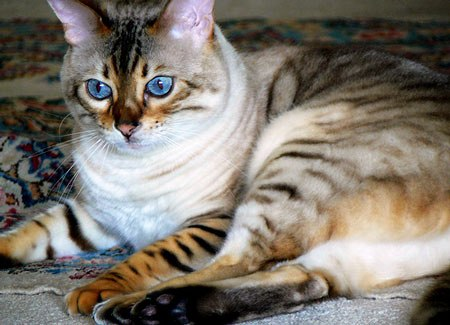
Breed: bengal